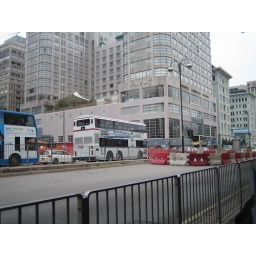
The back of a white livery bus operated by KMB